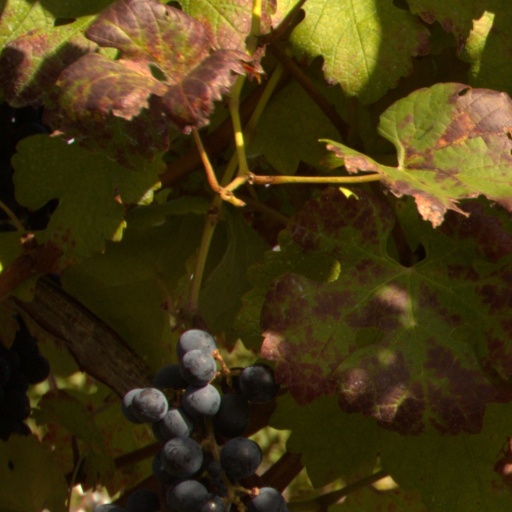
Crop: grape